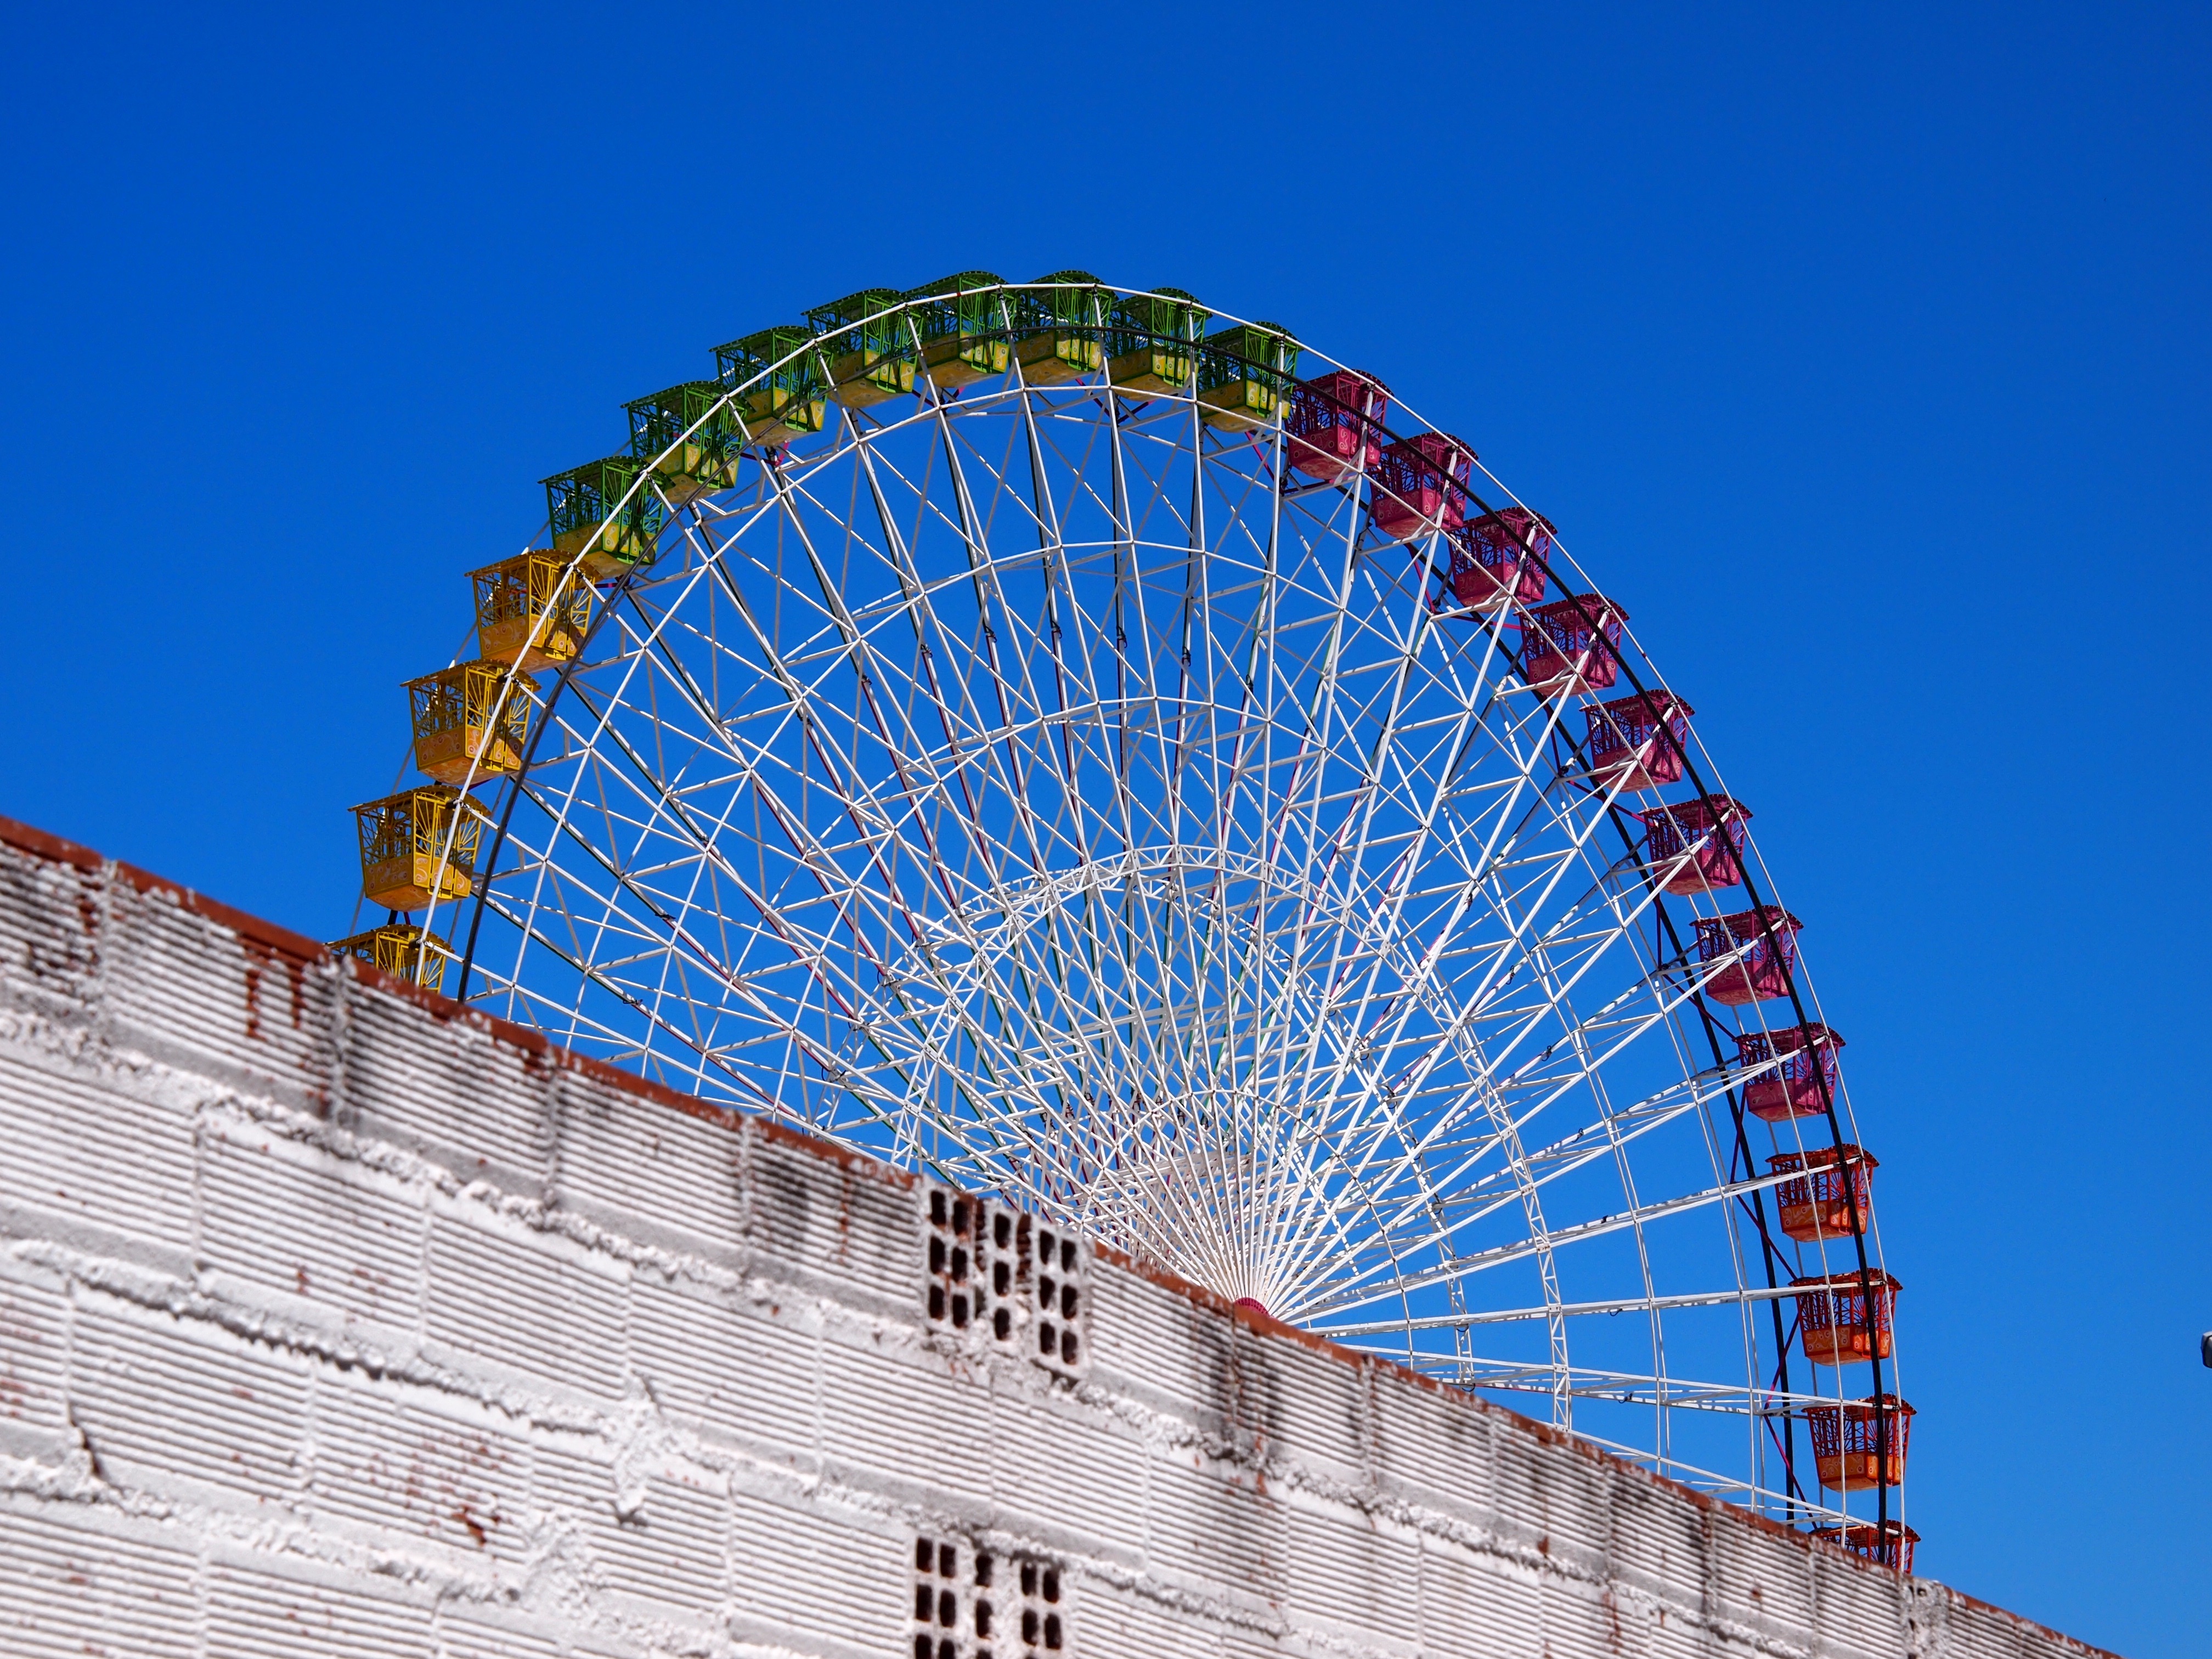
structure, recreation, ferris wheel, amusement park, park, roller coaster, tourist attraction, amusement ride, outdoor recreation, sport venue